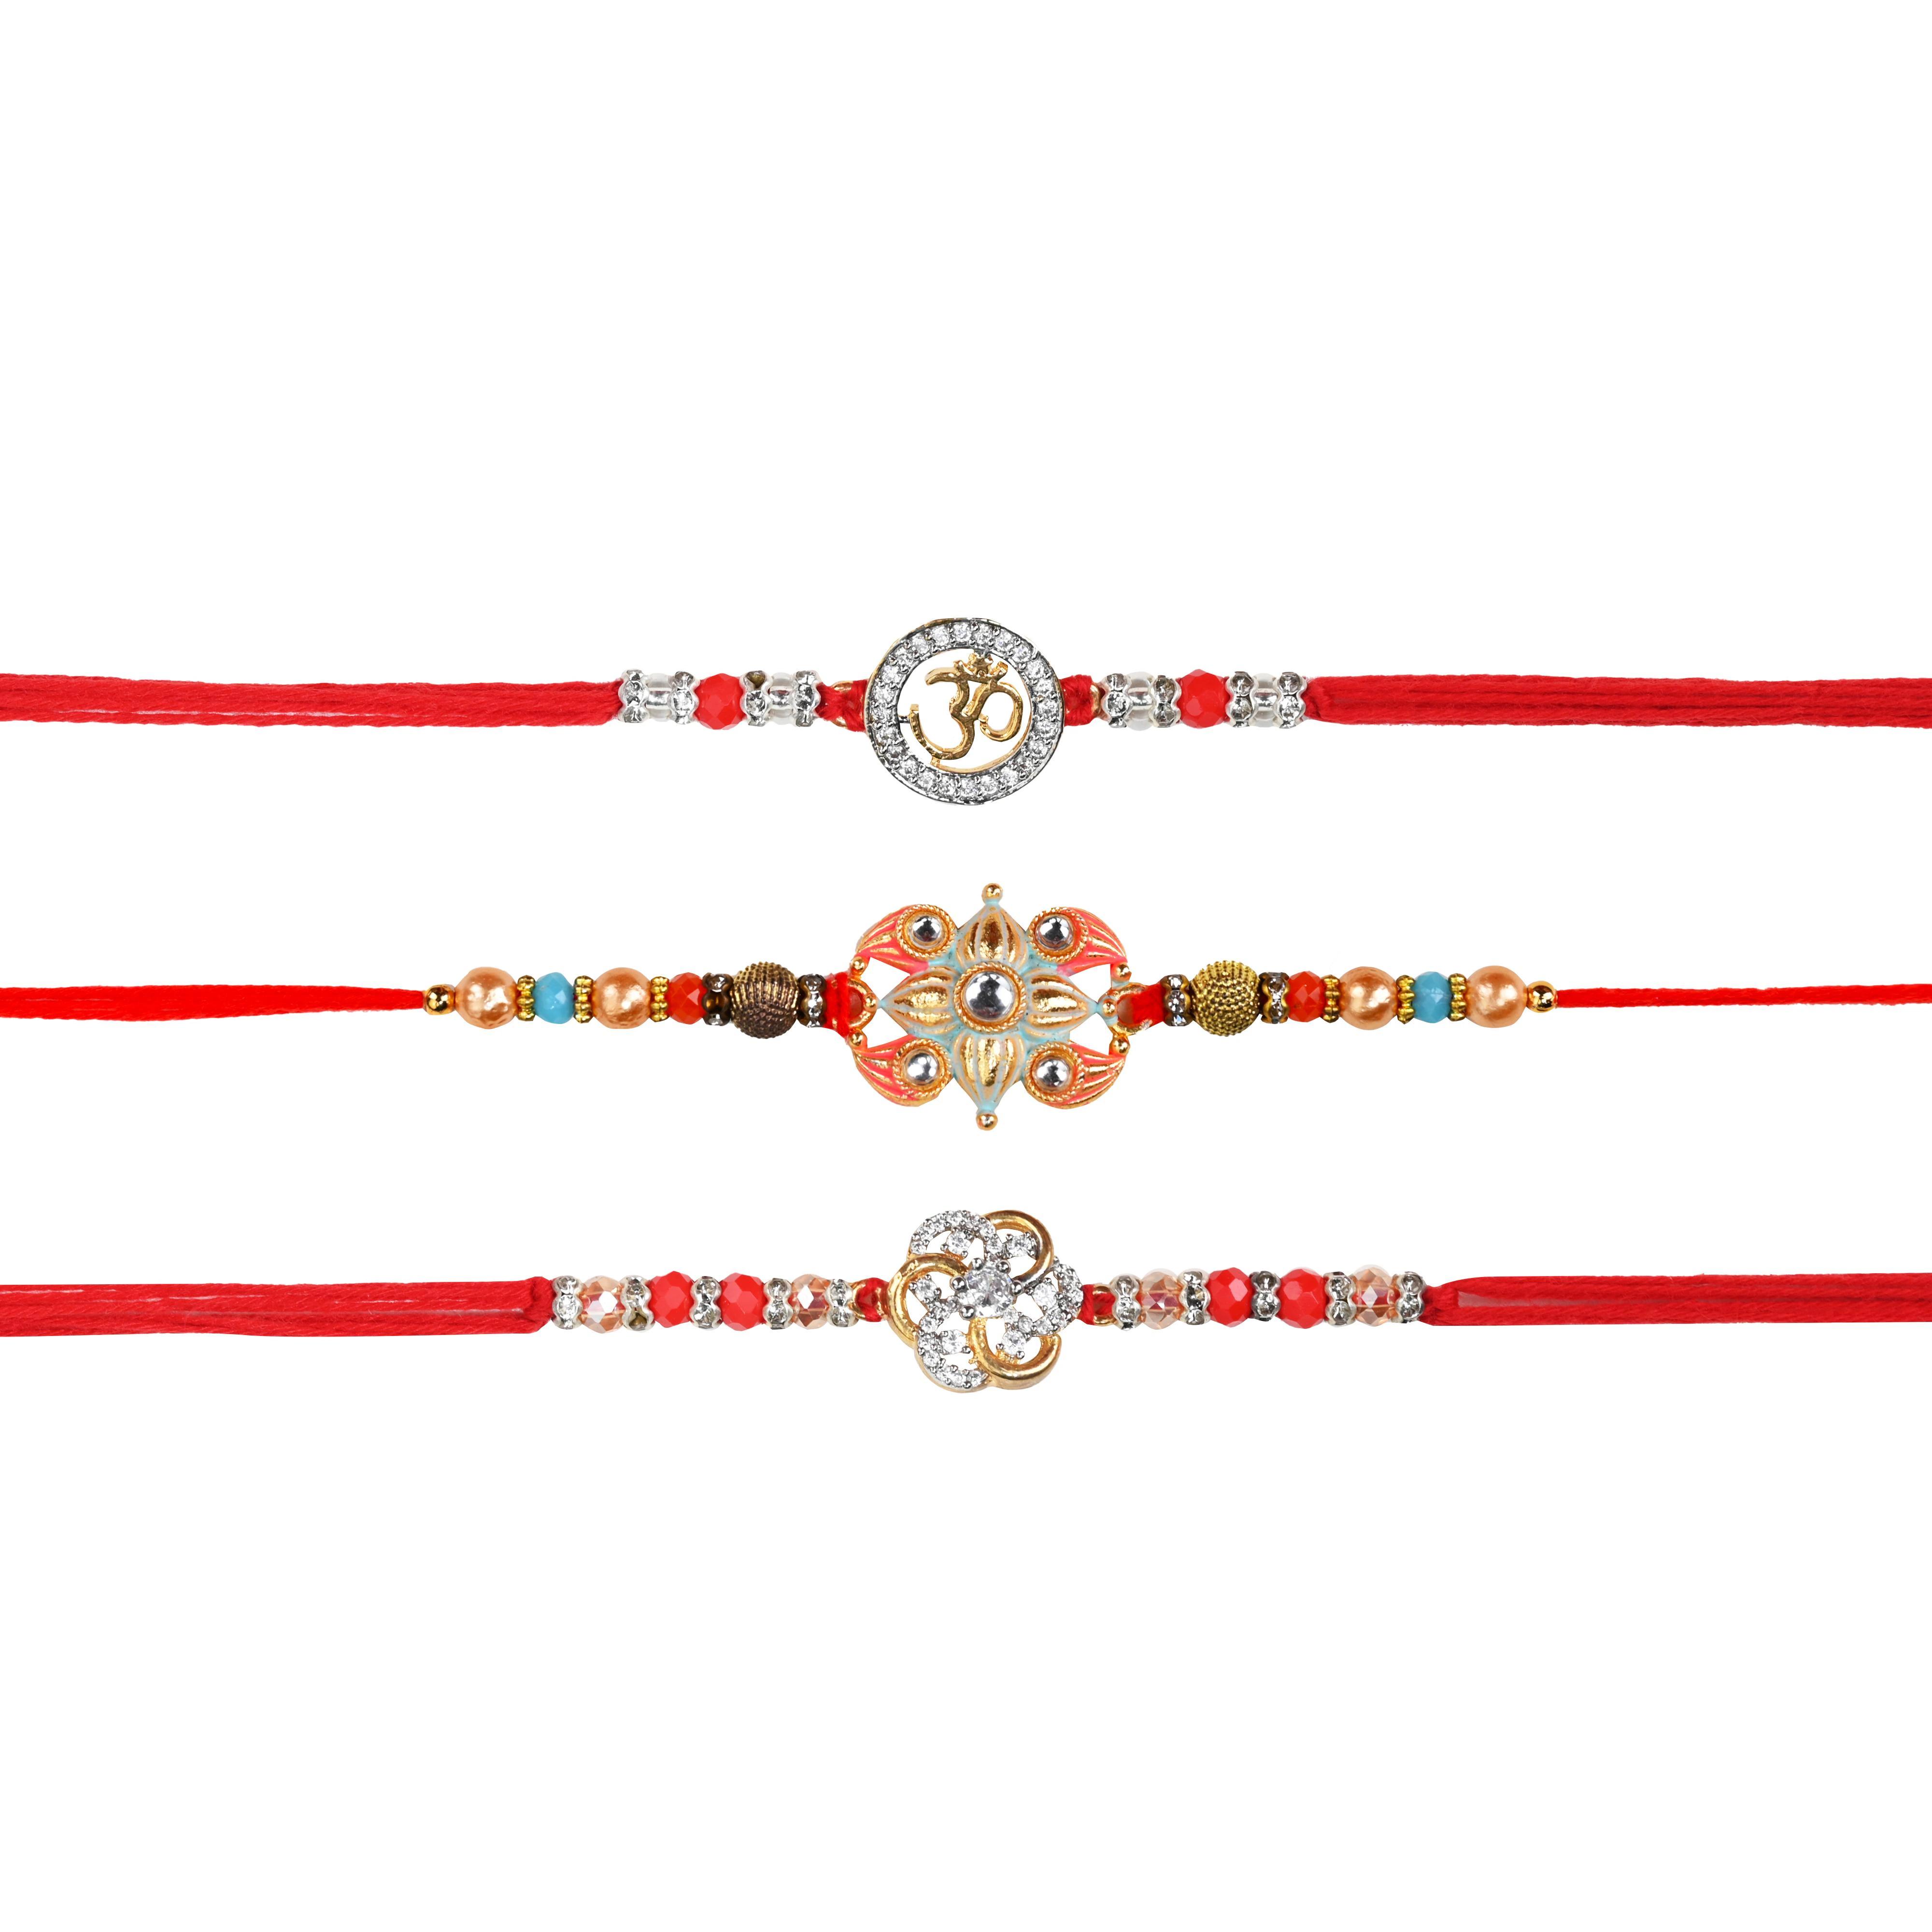
The Stone Aisle Beautiful Designer Set of 3 Rakhi for Brother and Sister for Raksh Bandhan
Type: Rakhis
Brand: The Stone Aisle
Price: Rs. 499
Celebrate the eternal bond of love and protection with Divine Bond Rakhi Collection. Our exquisite range of Rakhis is handcrafted with precision and love, making every piece a perfect symbol of the sacred bond between siblings.Celebrate the eternal bond of love and protection with Divine Bond Rakhi Collection. Our exquisite range of Rakhis is handcrafted with precision and love, making every piece a perfect symbol of the sacred bond between siblings.Celebrate the eternal bond of love and protection with Divine Bond Rakhi Collection. Our exquisite range of Rakhis is handcrafted with precision and love, making every piece a perfect symbol of the sacred bond between siblings.Celebrate the eternal bond of love and protection with Divine Bond Rakhi Collection. Our exquisite range of Rakhis is handcrafted with precision and love, making every piece a perfect symbol of the sacred bond between siblings.Celebrate the eternal bond of love and protection with Divine Bond Rakhi Collection. Our exquisite range of Rakhis is handcrafted with precision and love, making every piece a perfect symbol of the sacred bond between siblings. Celebrate the eternal bond of love and protection with Divine Bond Rakhi Collection. Our exquisite range of Rakhis is handcrafted with precision and love, making every piece a perfect symbol of the sacred bond between siblings.
Features: Premium Quality Materials: Each Rakhi is made using high-quality materials like silk threads, beads, stones, and embellishments, ensuring durability and elegance.,Handcrafted with Love: Our Rakhis are meticulously handcrafted by skilled artisans, blending traditional designs with modern aesthetics.,Variety of Designs: From classic traditional patterns to trendy contemporary styles, our collection caters to all tastes and preferences.,Eco-Friendly Packaging: We are committed to sustainability. Our Rakhis come in eco-friendly packaging, making them a thoughtful gift for your loved ones and the environment.,Perfect for All Ages: Whether it's for your little brother, elder sibling, or cousin, we have designs that suit all age groups and personalities.